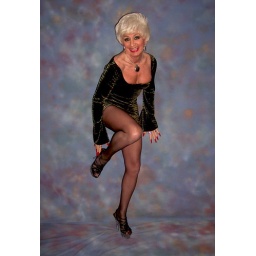
The girl has a rock in her shoe....